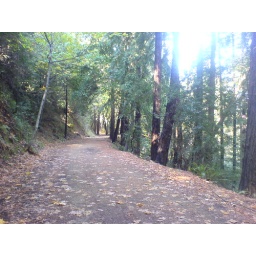
fire road above baltimore canyon